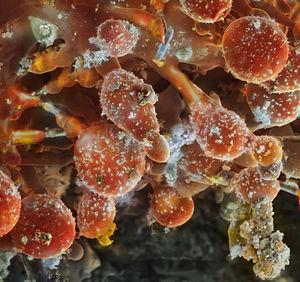
En volcanologie, un sublimé est un minéral qui se forme directement par dépôt à partir de gaz volcaniques, soit lors d'une éruption ou entre deux éruptions au niveau des fractures du sol.